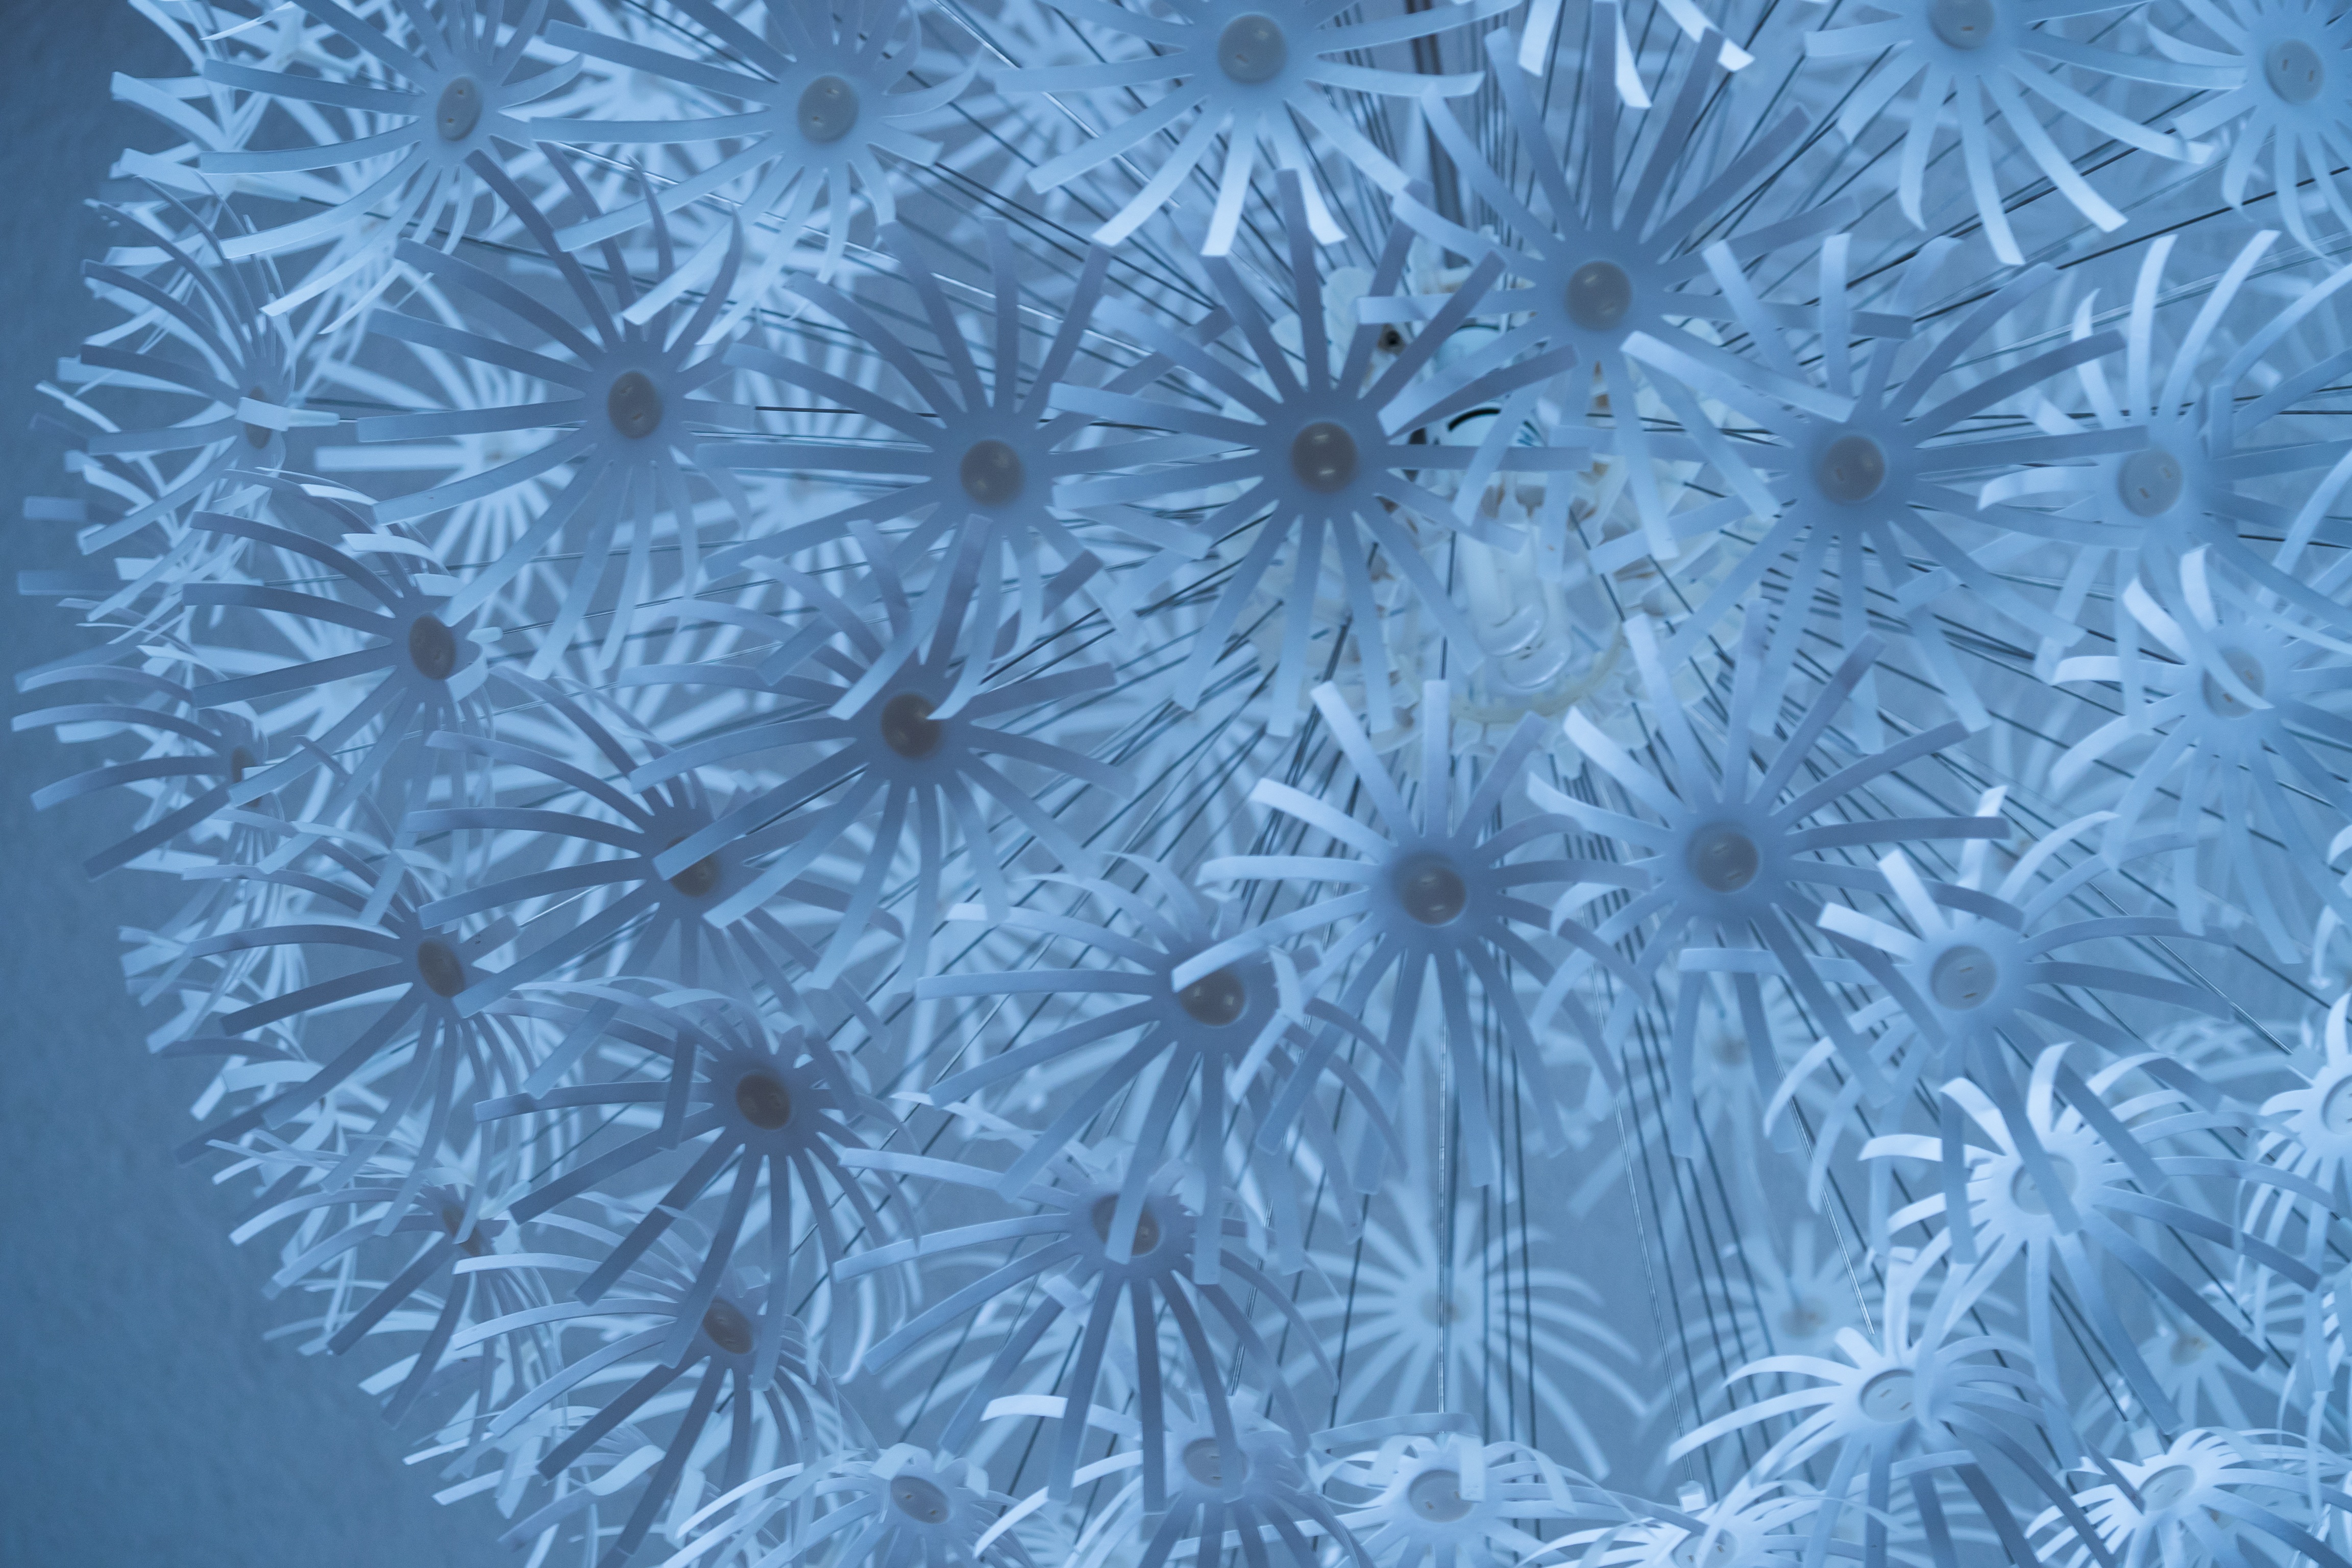
branch, abstract, structure, texture, leaf, flower, frost, pattern, blue, paper, close, circle, flowers, leaves, background, design, symmetry, greeting card, paper flower